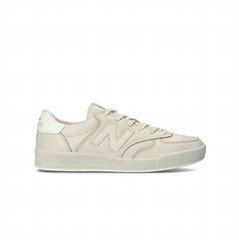
Brand: New
Model: Balance New Balance 300